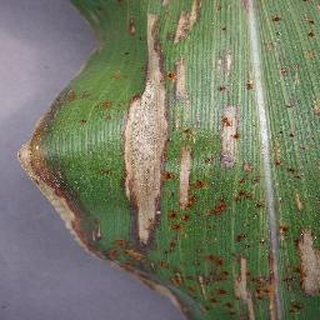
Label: corn_northern_leaf_blight